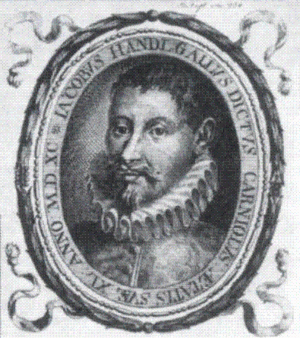
Le musicien flamand Adrien Willaert compose à Venise des chants à double chœur.
My Ladye Nevells Booke, compilation de pièces pour clavier par William Byrd.